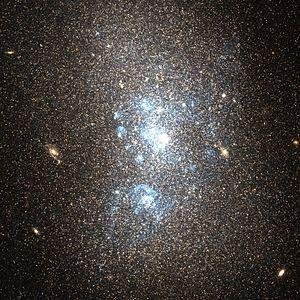
NGC 5238 est une galaxie irrégulière située à environ 14,7 millions d'années lumières dans la constellation des Chiens de chasse. Elle a été découverte par William Herschel le 28 avril 1789. Cette galaxie a longtemps été considérée comme faisant partie des galaxies naines bleutées.